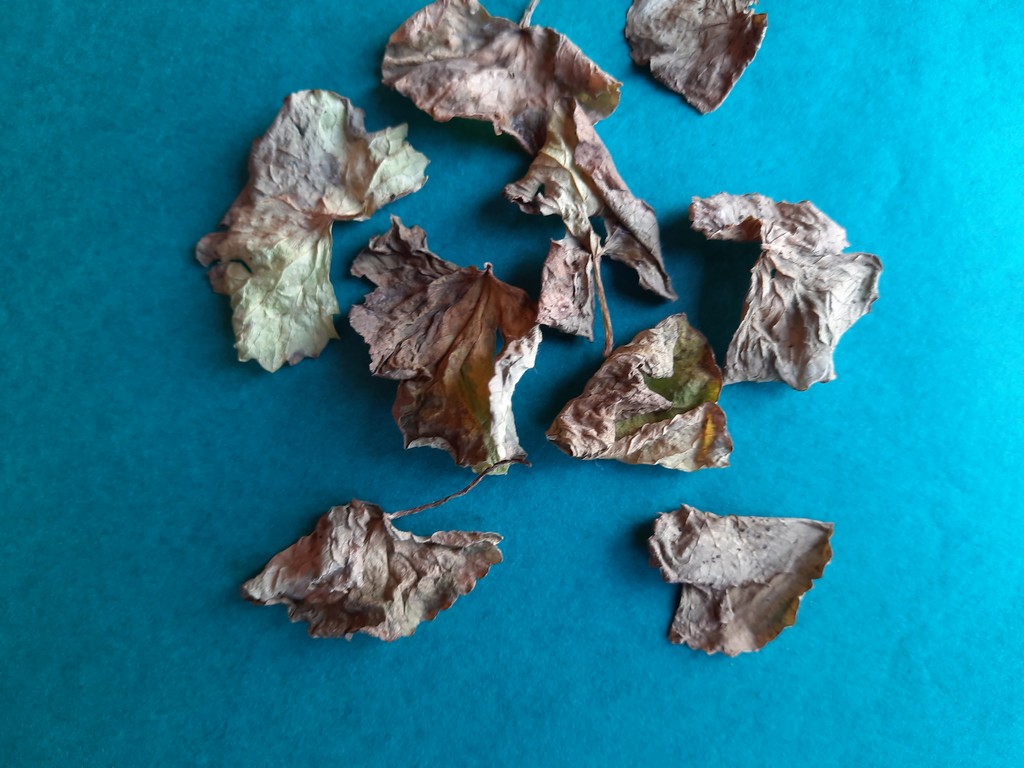
Label: Dried